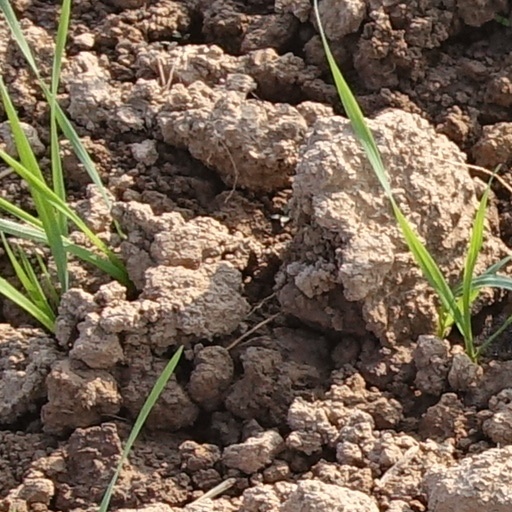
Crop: wheat